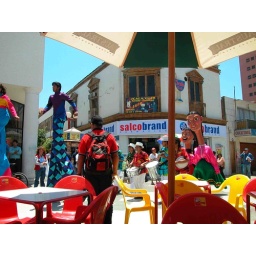
alpaca, nandu and wild chinchilla, volcanos and the highest mountain lake in the world.